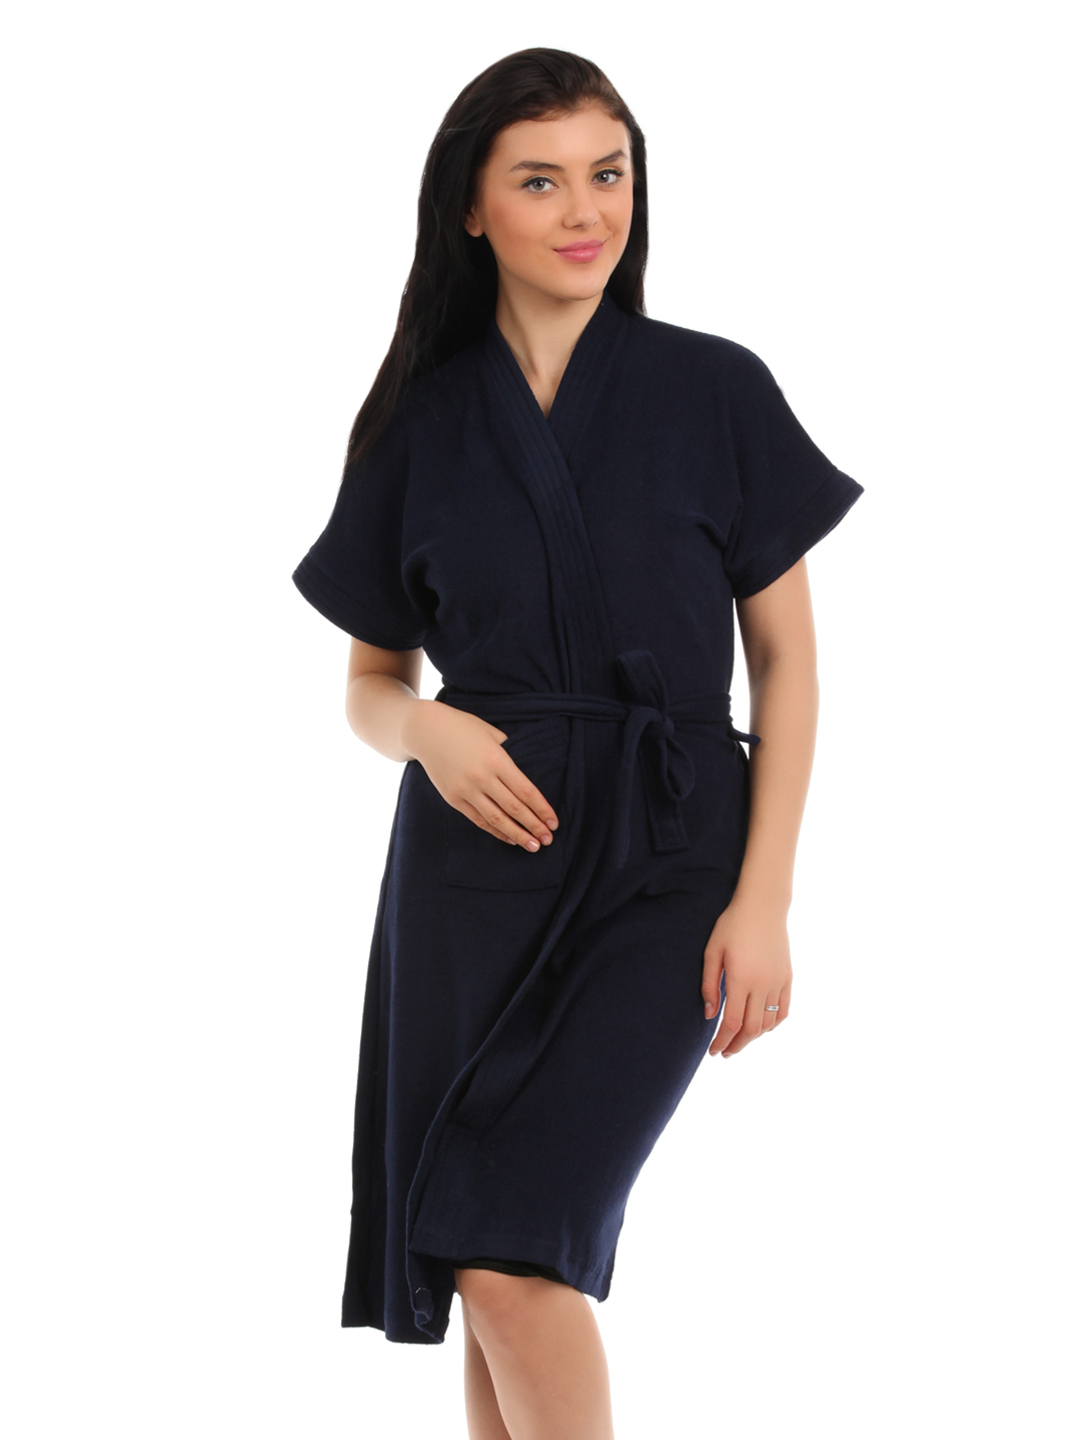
Red Rose Women Navy Blue Bath Robes
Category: Apparel / Loungewear and Nightwear / Bath Robe
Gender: Women
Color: Navy Blue
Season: Winter 2015
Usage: Casual